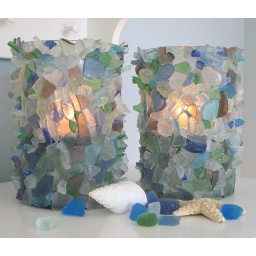
Sea glass vases or hurricane candle holders in mixed beach glass of aqua, green, blues